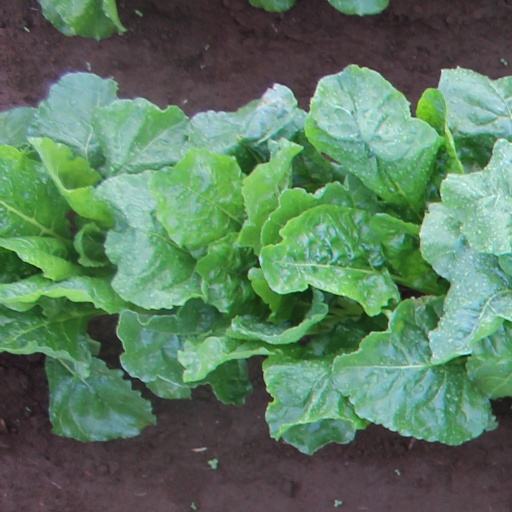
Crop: sugar beet